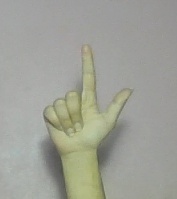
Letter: laam